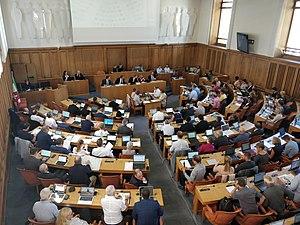
Hémicycle du Grand Conseil du canton de Neuchâtel
Le Grand Conseil du canton de Neuchâtel est le parlement du canton de Neuchâtel. Il représente l'autorité législative. Il est composé de 115 députés, élus pour quatre ans selon le système de la représentation proportionnelle au sein des six districts du canton. selon l'article 52 de la constitution de la république et canton de Neuchâtel de 2000.